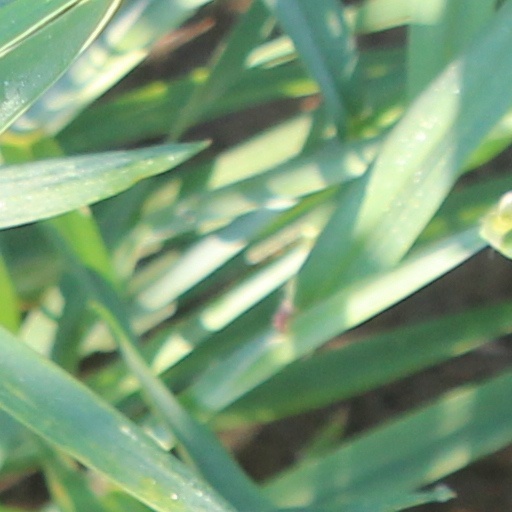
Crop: wheat